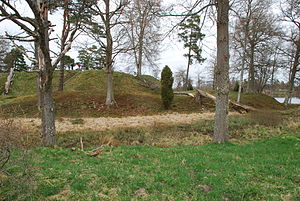
Piksborg
Piksborg
Piksborg er en borgruin fra slutningen af 1300-tallet med resterne af pælesætning i vandet, der ligger på en ø i søen Bolmens sydlige ende, vest for Ljungby i Annerstads sogn i det nuværende Ljungby kommune, Kronobergs län.